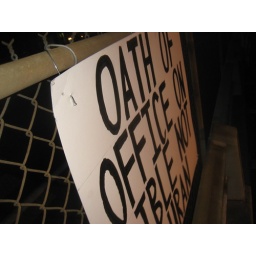
I held out my hand over the fence and took a picture of the sign